Felsengarten

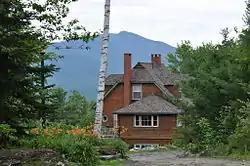

Felsengarten (German for "stone garden") is a historic summer house on Lewis Hill Road in Bethlehem, New Hampshire. The two story house was built between 1896 and 1900, and was the summer residence of German-American conductor Theodore Thomas and his wife Rose Fay. Thomas was an influential figure in popularizing classical orchestral music in the United States during the 19th century. The house and garden were listed on the National Register of Historic Places in 1973.